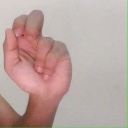
अक्षर: ढ